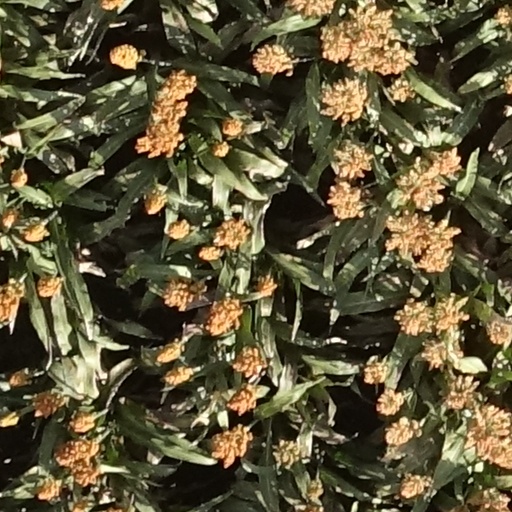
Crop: sorghum